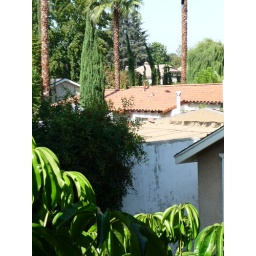
This shot was taken through a closed 2nd floor window from within an unlighted room.